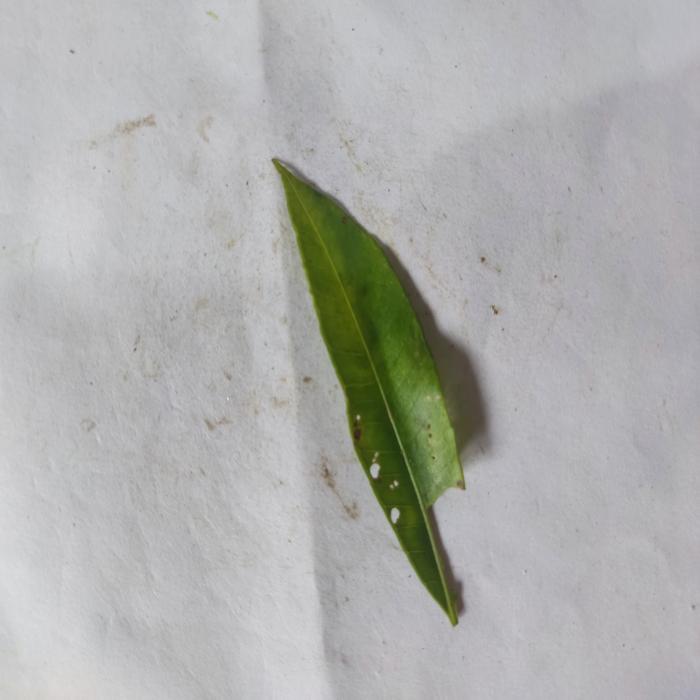
Crop: Hog Plum
Leaf condition: Anthracnose